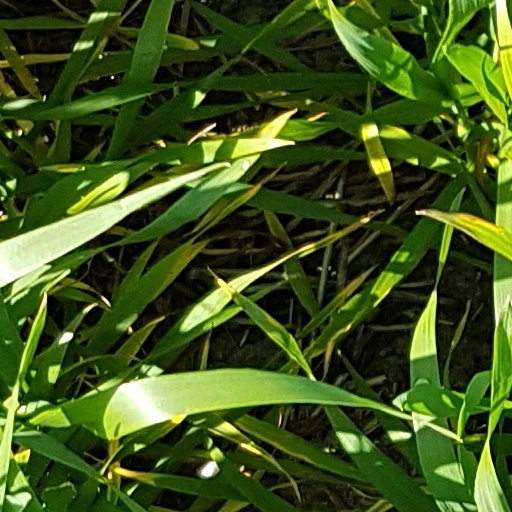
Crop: wheat